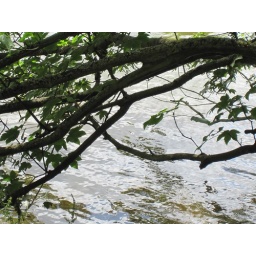
A tree branches out over the river Thames on the towpath between Richmond and Twickenham.